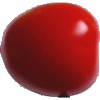
Label: Tomato 4